Baptist Church, Troyeville

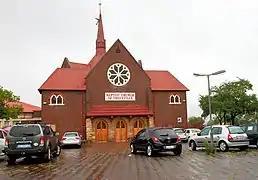
Troyeville Baptist Church

The church was first built in a small wood and iron building and was fondly known as "The Tin Tabernacle". The present church building was begun in 1909 designed by architect Alan Monsborough, the spire was then added by MacDonald Sinclair in 1911 and is topped by a combination of a cross and the Star of David.